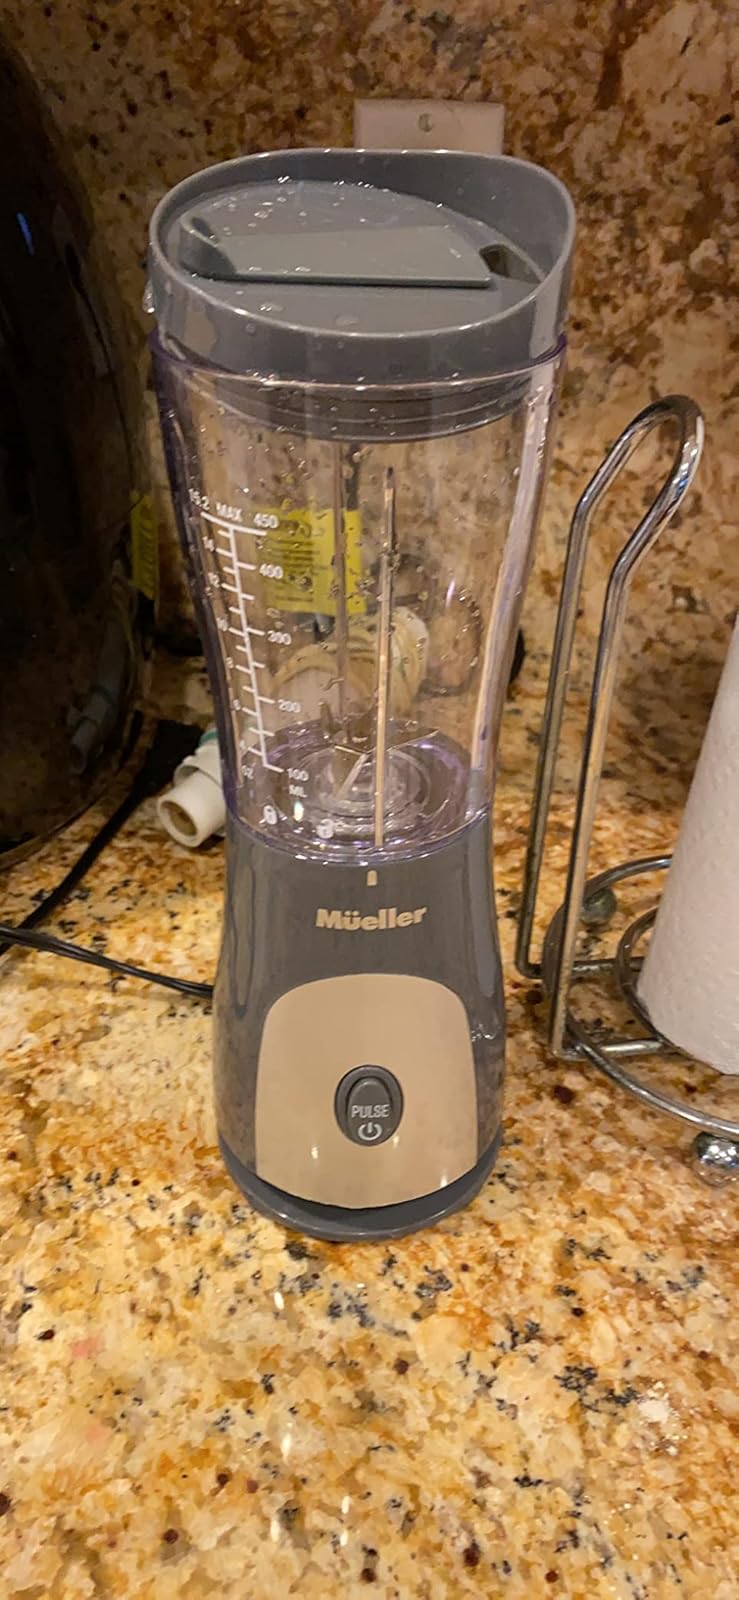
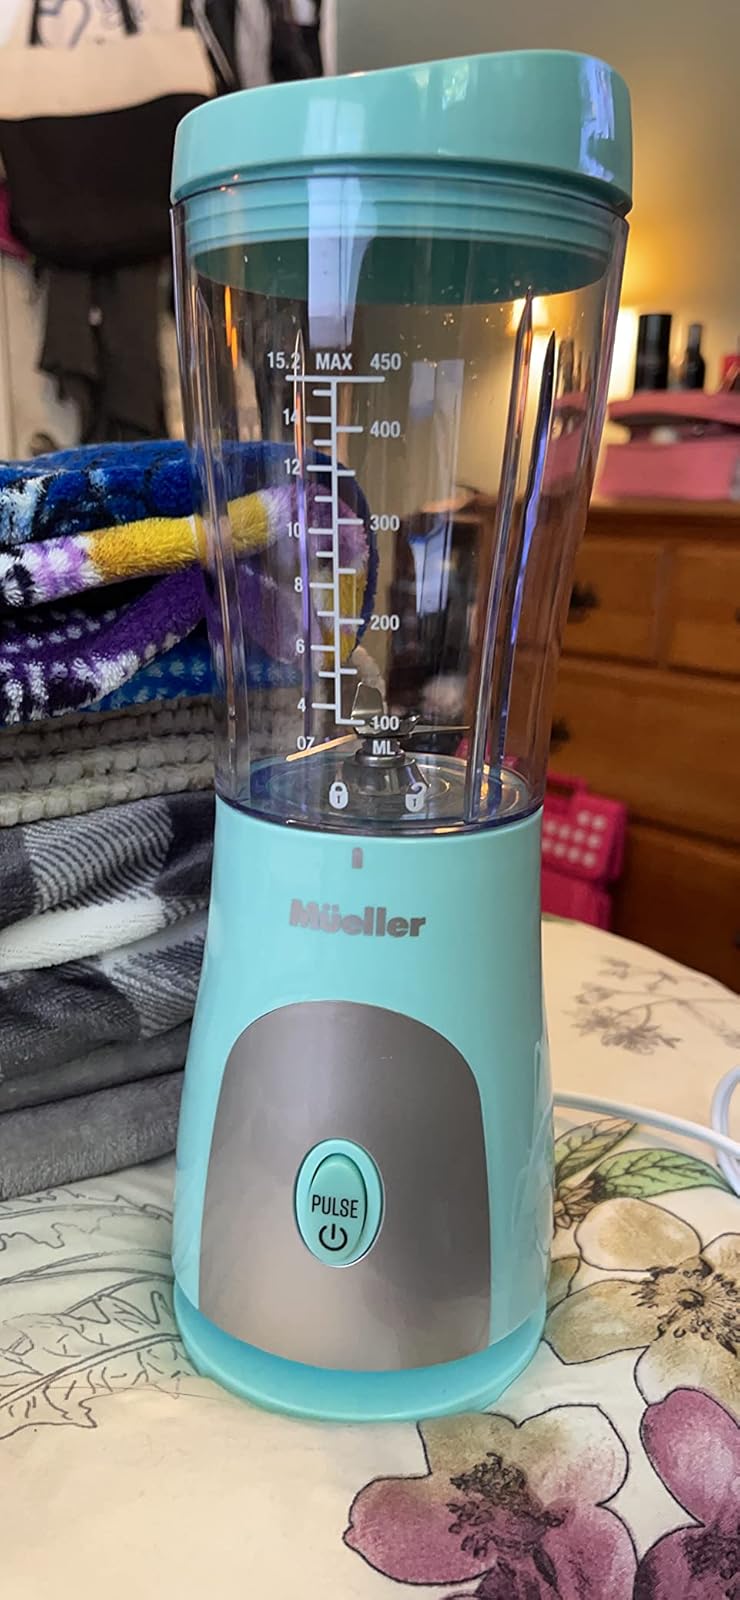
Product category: items_blender
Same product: no